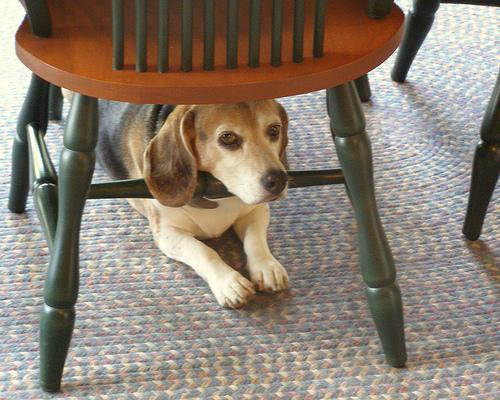
Breed: beagle